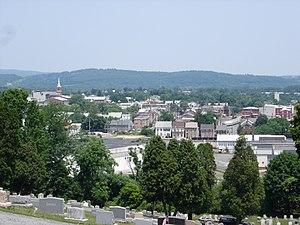
Boyertown est un borough américain situé dans le comté de Berks, en Pennsylvanie. Sa population s’élevait à 4 055 habitants lors du recensement de 2010, estimée à 4 076 habitants en 2018.